List of songs recorded by Mary J. Blige

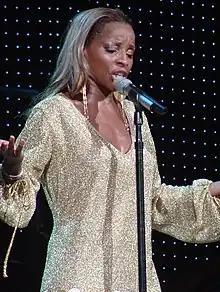
Mary J. Blige performing in Charlotte, North Carolina

This is an alphabetical listing of songs recorded by American singer Mary J. Blige, listing the year of each song's first official release and the album(s) and/or single(s) they were included on.